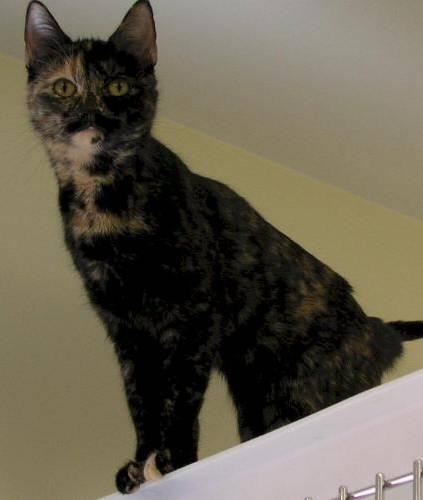
cat